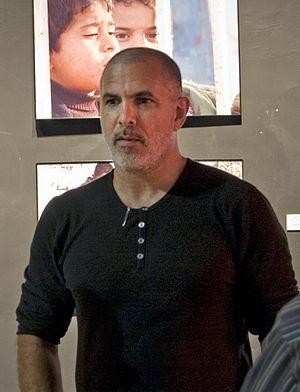
Juliano Mer-Khamis, Sputnik Khamis à sa naissance le 29 mai 1958 à Nazareth, et mort assassiné à Jénine, le 4 avril 2011, est un acteur, réalisateur, directeur de théâtre et militant politique arabo-israélien.